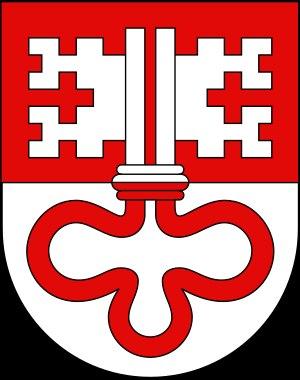
Le drapeau et les armoiries obwaldiennes sont des emblèmes officiels du Canton d'Obwald.
Unterwald est une région suisse, constituée des deux cantons d'Obwald et de Nidwald.
Le drapeau et les armoiries nidwaldiennes sont des emblèmes officiels du canton de Nidwald.